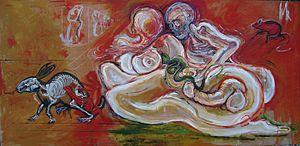
Richard MAROLLE Huile et techniques mixtes sur panneau 300 X 135 cm. Collection privée RUSSIA.
Richard Marolle est un peintre et antiquaire français né le 20 décembre 1963 au Hertford British Hospital à Levallois-Perret dans les Hauts-de-Seine. La rareté de ses œuvres, et la clientèle étrangère, le place comme parmi les peintres vivants les plus chers au monde.